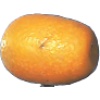
Label: kumquats